Henry Botterell

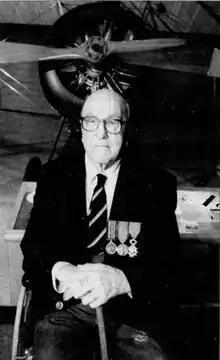
Botterell in 1999 (102 years old), behind him is a Sopwith Camel plane, like the one he flew in World War I

Henry John Lawrence Botterell (November 7, 1896 – January 3, 2003) was a Canadian fighter pilot who served in the Royal Naval Air Service (RNAS) and then in the Royal Air Force (RAF) during World War I. When he died at the age of 106, the Canadian Department of Veterans' Affairs, among others, believed he was the last surviving pilot in the world to have seen action in the Great War.